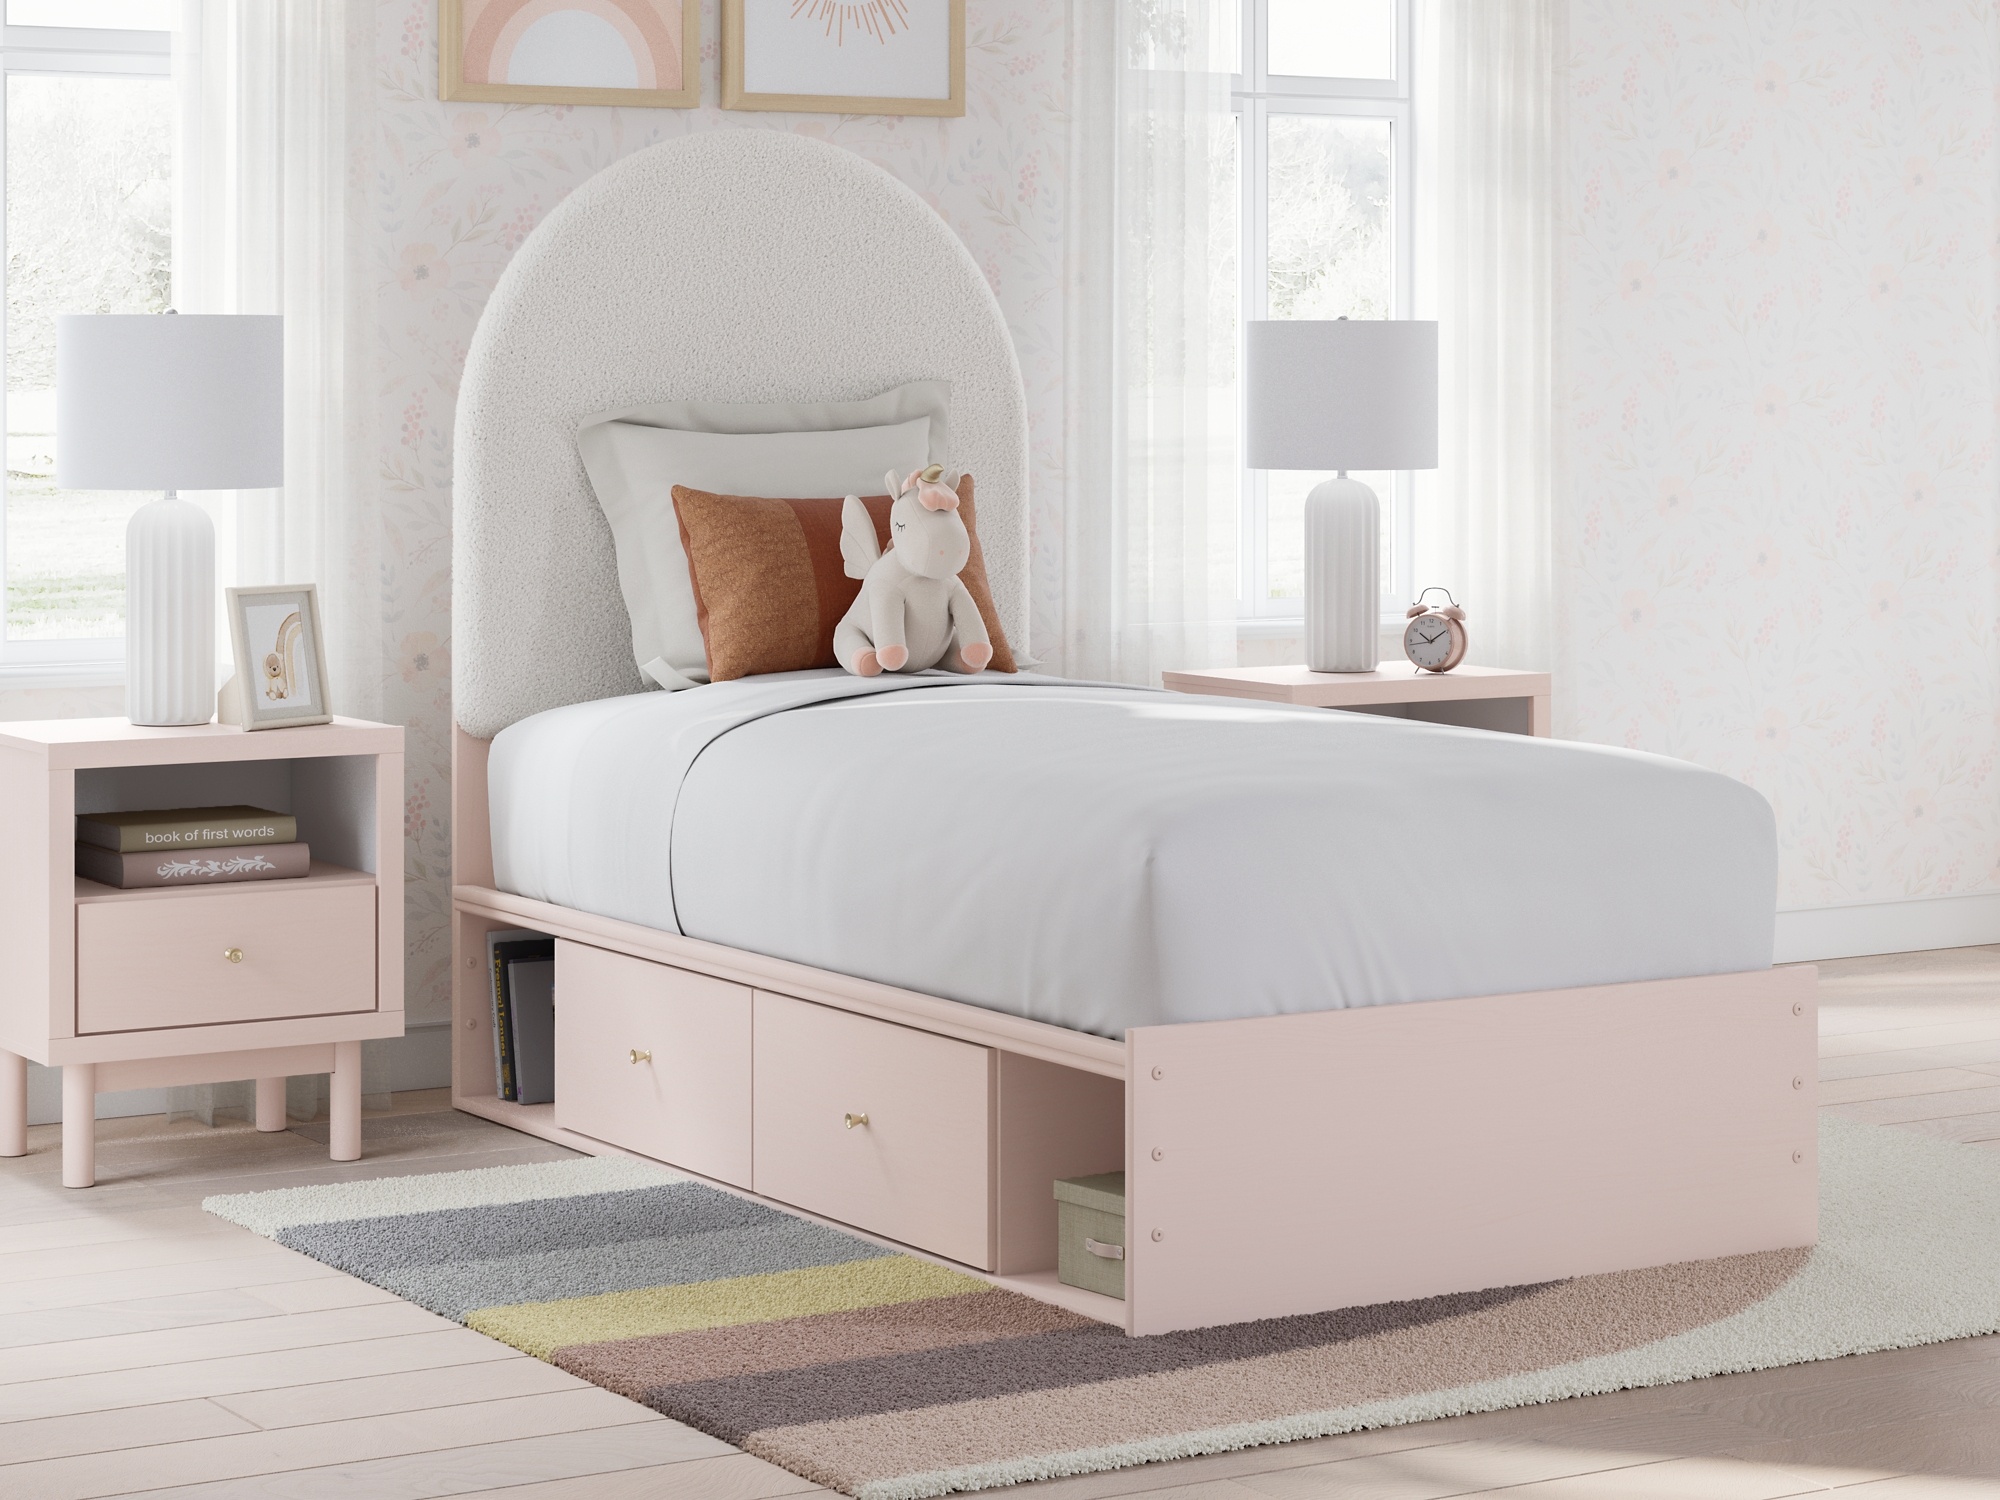
Wistenpine Twin Upholstered Panel Bed with Storage
Pretty in pink. This twin upholstered panel bed with storage keeps the spirit of your home’s modern aesthetic while suiting all your young one’s needs. Its cozy-cute upholstery and subtle blush finish bring a playful, charming vibe to bedtime. Made for her and styled for you, it’s a lovely addition to a beautifully chic child’s bedroom. Specifications Height 60.5in Width 42in Depth 78.25in Details Includes upholstered panel headboard, side rails with storage, panel footboard and roll slats, Made with engineered wood (MDF/particleboard/plywood) and decorative laminate for the right balance of affordability and durability, Subtle blush finish over replicated pecan wood grain, Decorative laminate replicates natural or man-made material surfaces with consistent color, pattern and texture, 2 smooth-gliding storage drawers, 2 storage cubbies, Polyester upholstery, Bed does not require a foundation/box spring, Mattress available, sold separately, Minor assembly required Material Fabric, Wood Products and Other Lifestyle Casual Dimensions 42''W x 78.25''D x 60.5''H AssemblyTime Estimated Assembly Time: 30 Minutes
Brand: Signature Design by Ashley®
Category: Furniture > Beds & Accessories > Beds & Bed Frames > Panel Beds & Bed Frames